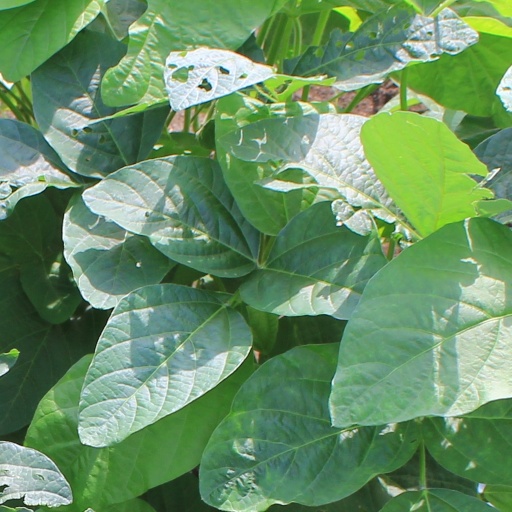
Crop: soybean